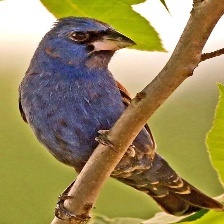
Species: BLUE GROSBEAK
Scientific name: PASSERINA CAERULEA